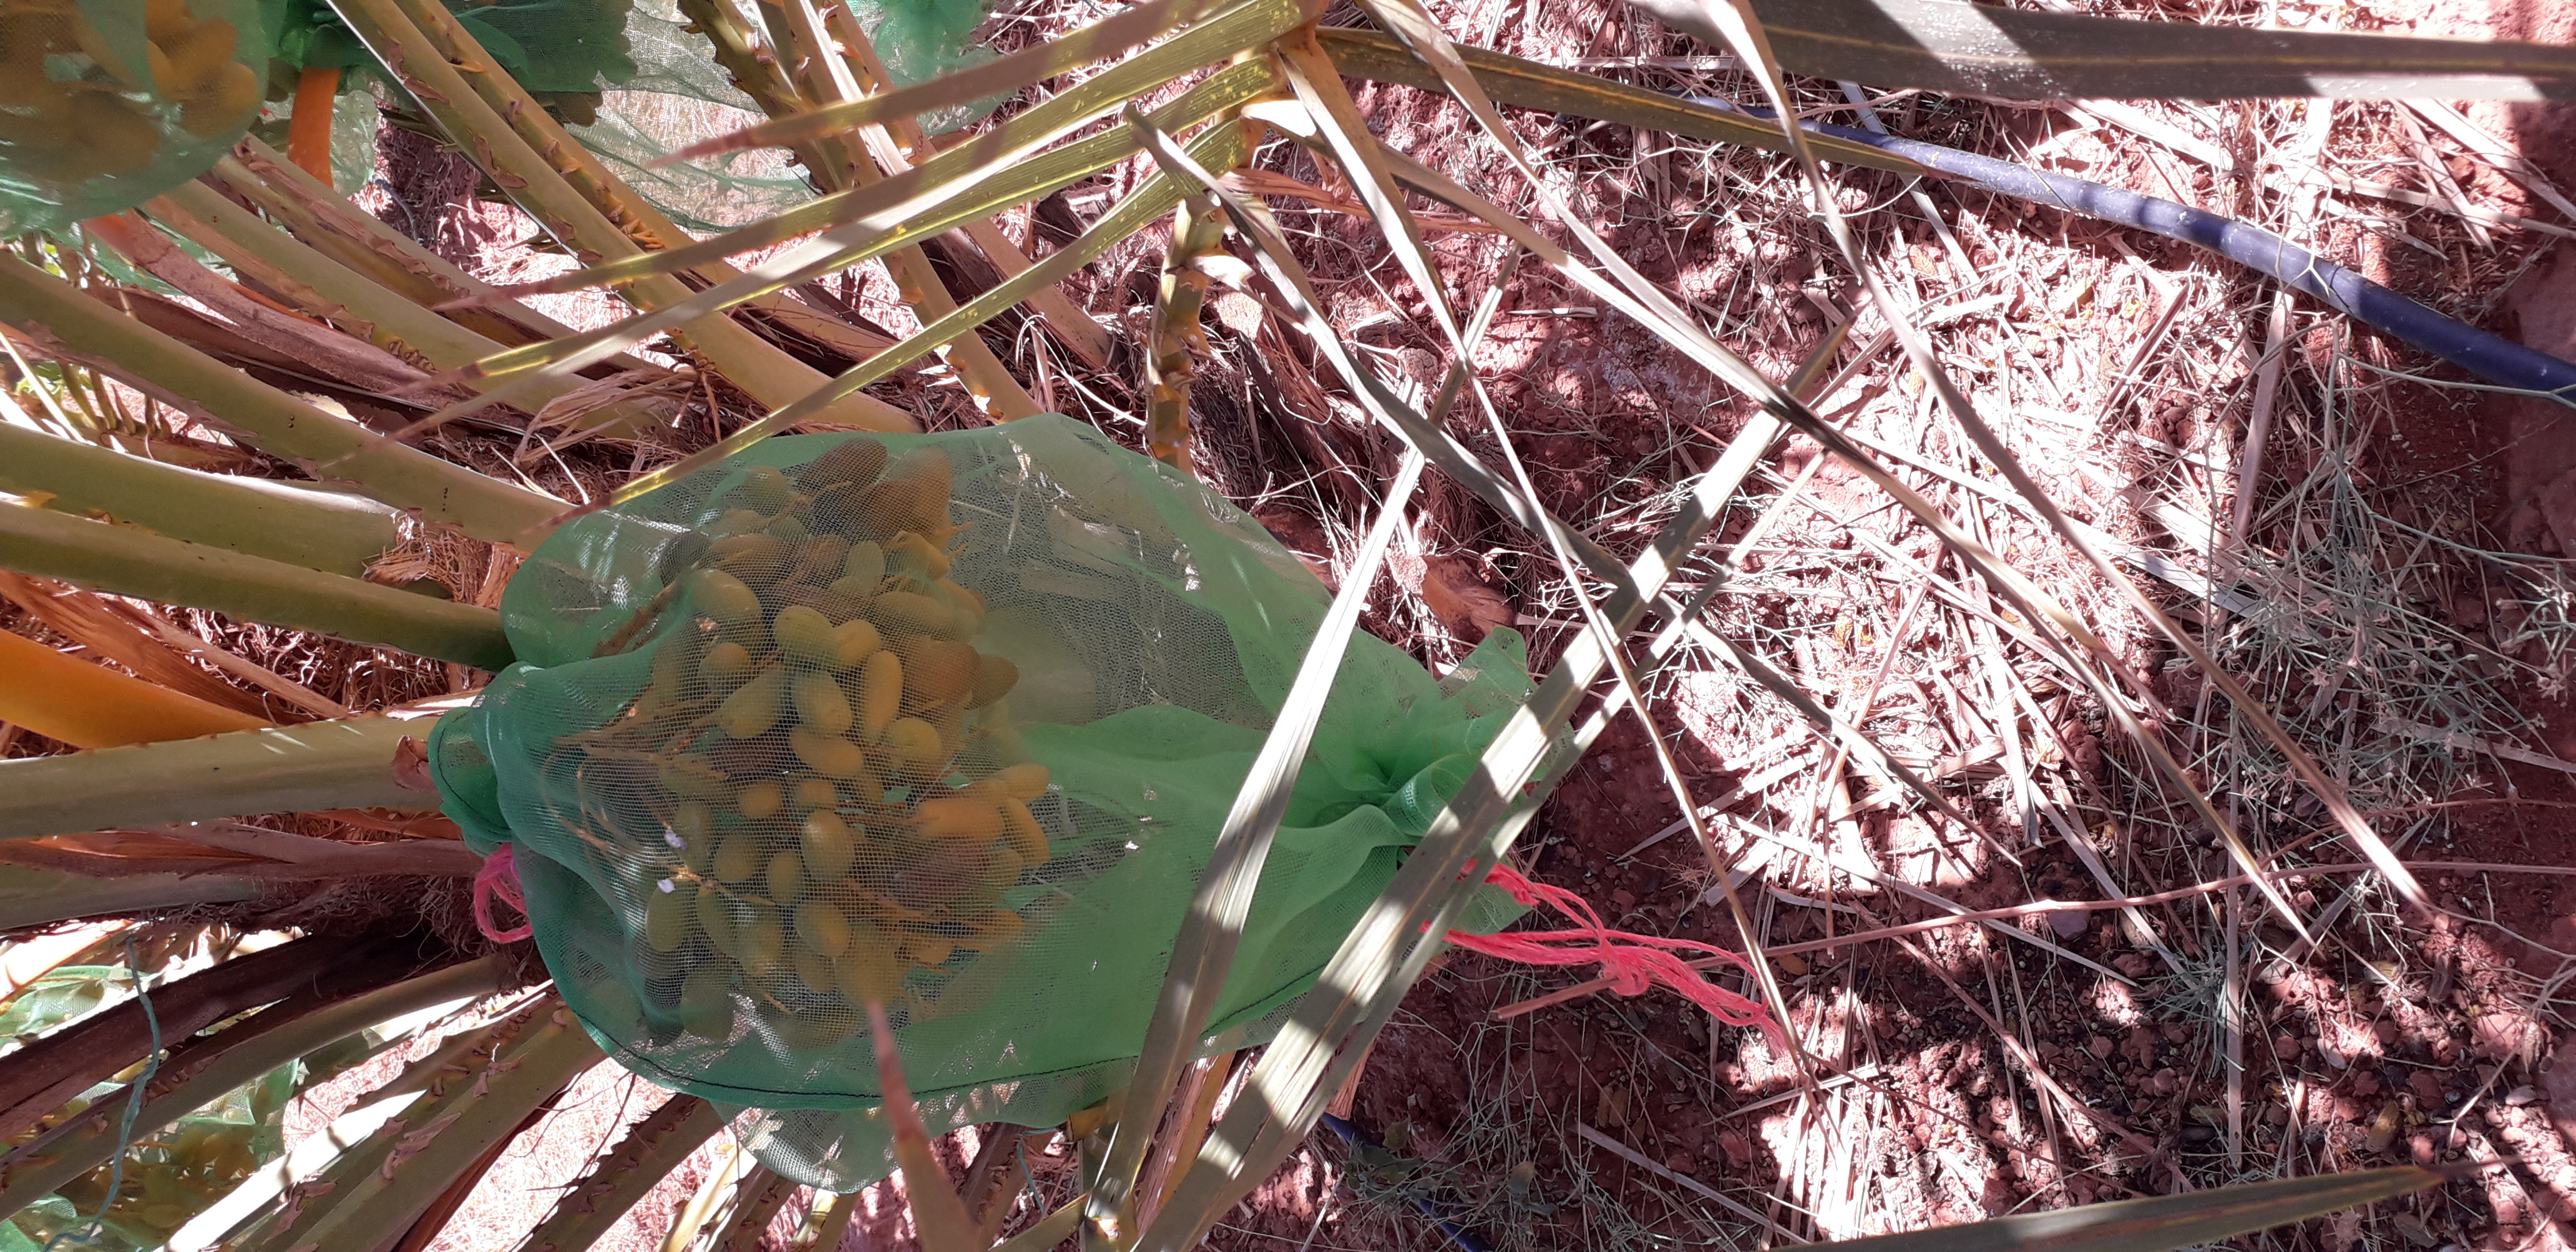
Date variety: kholt